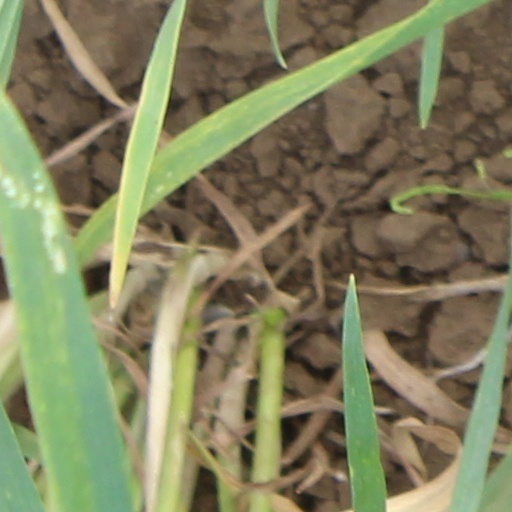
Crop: wheat